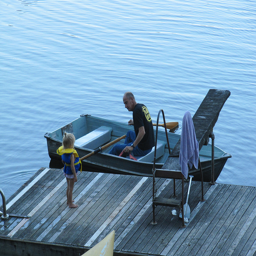
A man sitting in a row boat while a little girl watches from the dock.
A man trying to get a little girl on a boat.
A man on a boat talks to a little girl wearing a life jacket on the pier.
This is an image of a man and girl about to go row boating.
A man in a boat while a little girl stands on the dock